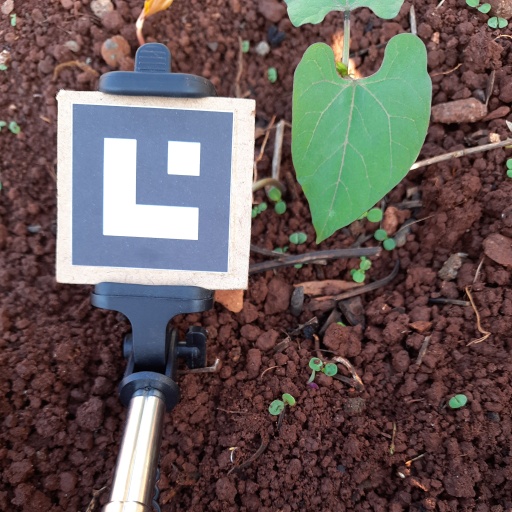
Observations: flat surface, no eating holes, under shade